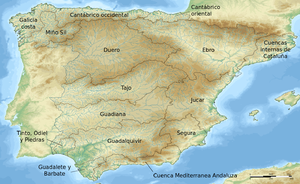
L'Espagne est un pays ouvert sur la mer Méditerranée et sur l'océan Atlantique. Elle occupe, avec le Portugal et le territoire de Gibraltar, la péninsule Ibérique. La chaîne des Pyrénées marque la frontière avec la France et avec la principauté d'Andorre au nord. Au sud, le détroit de Gibraltar la sépare du Maroc. Étendue sur 504 782 km², elle comprend des archipels et deux enclaves en Afrique.
Cet article recense les cours d'eau les plus longs d'Espagne.